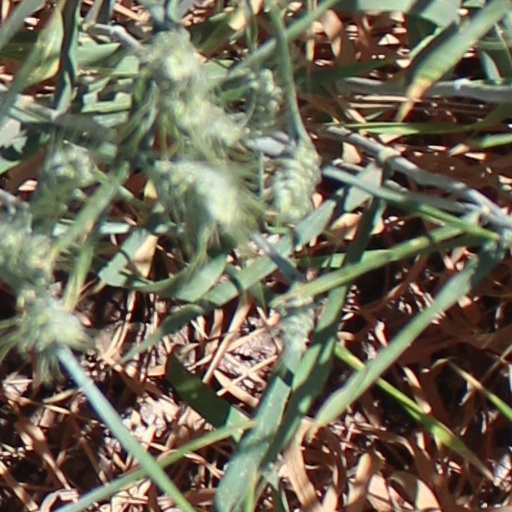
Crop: wheat